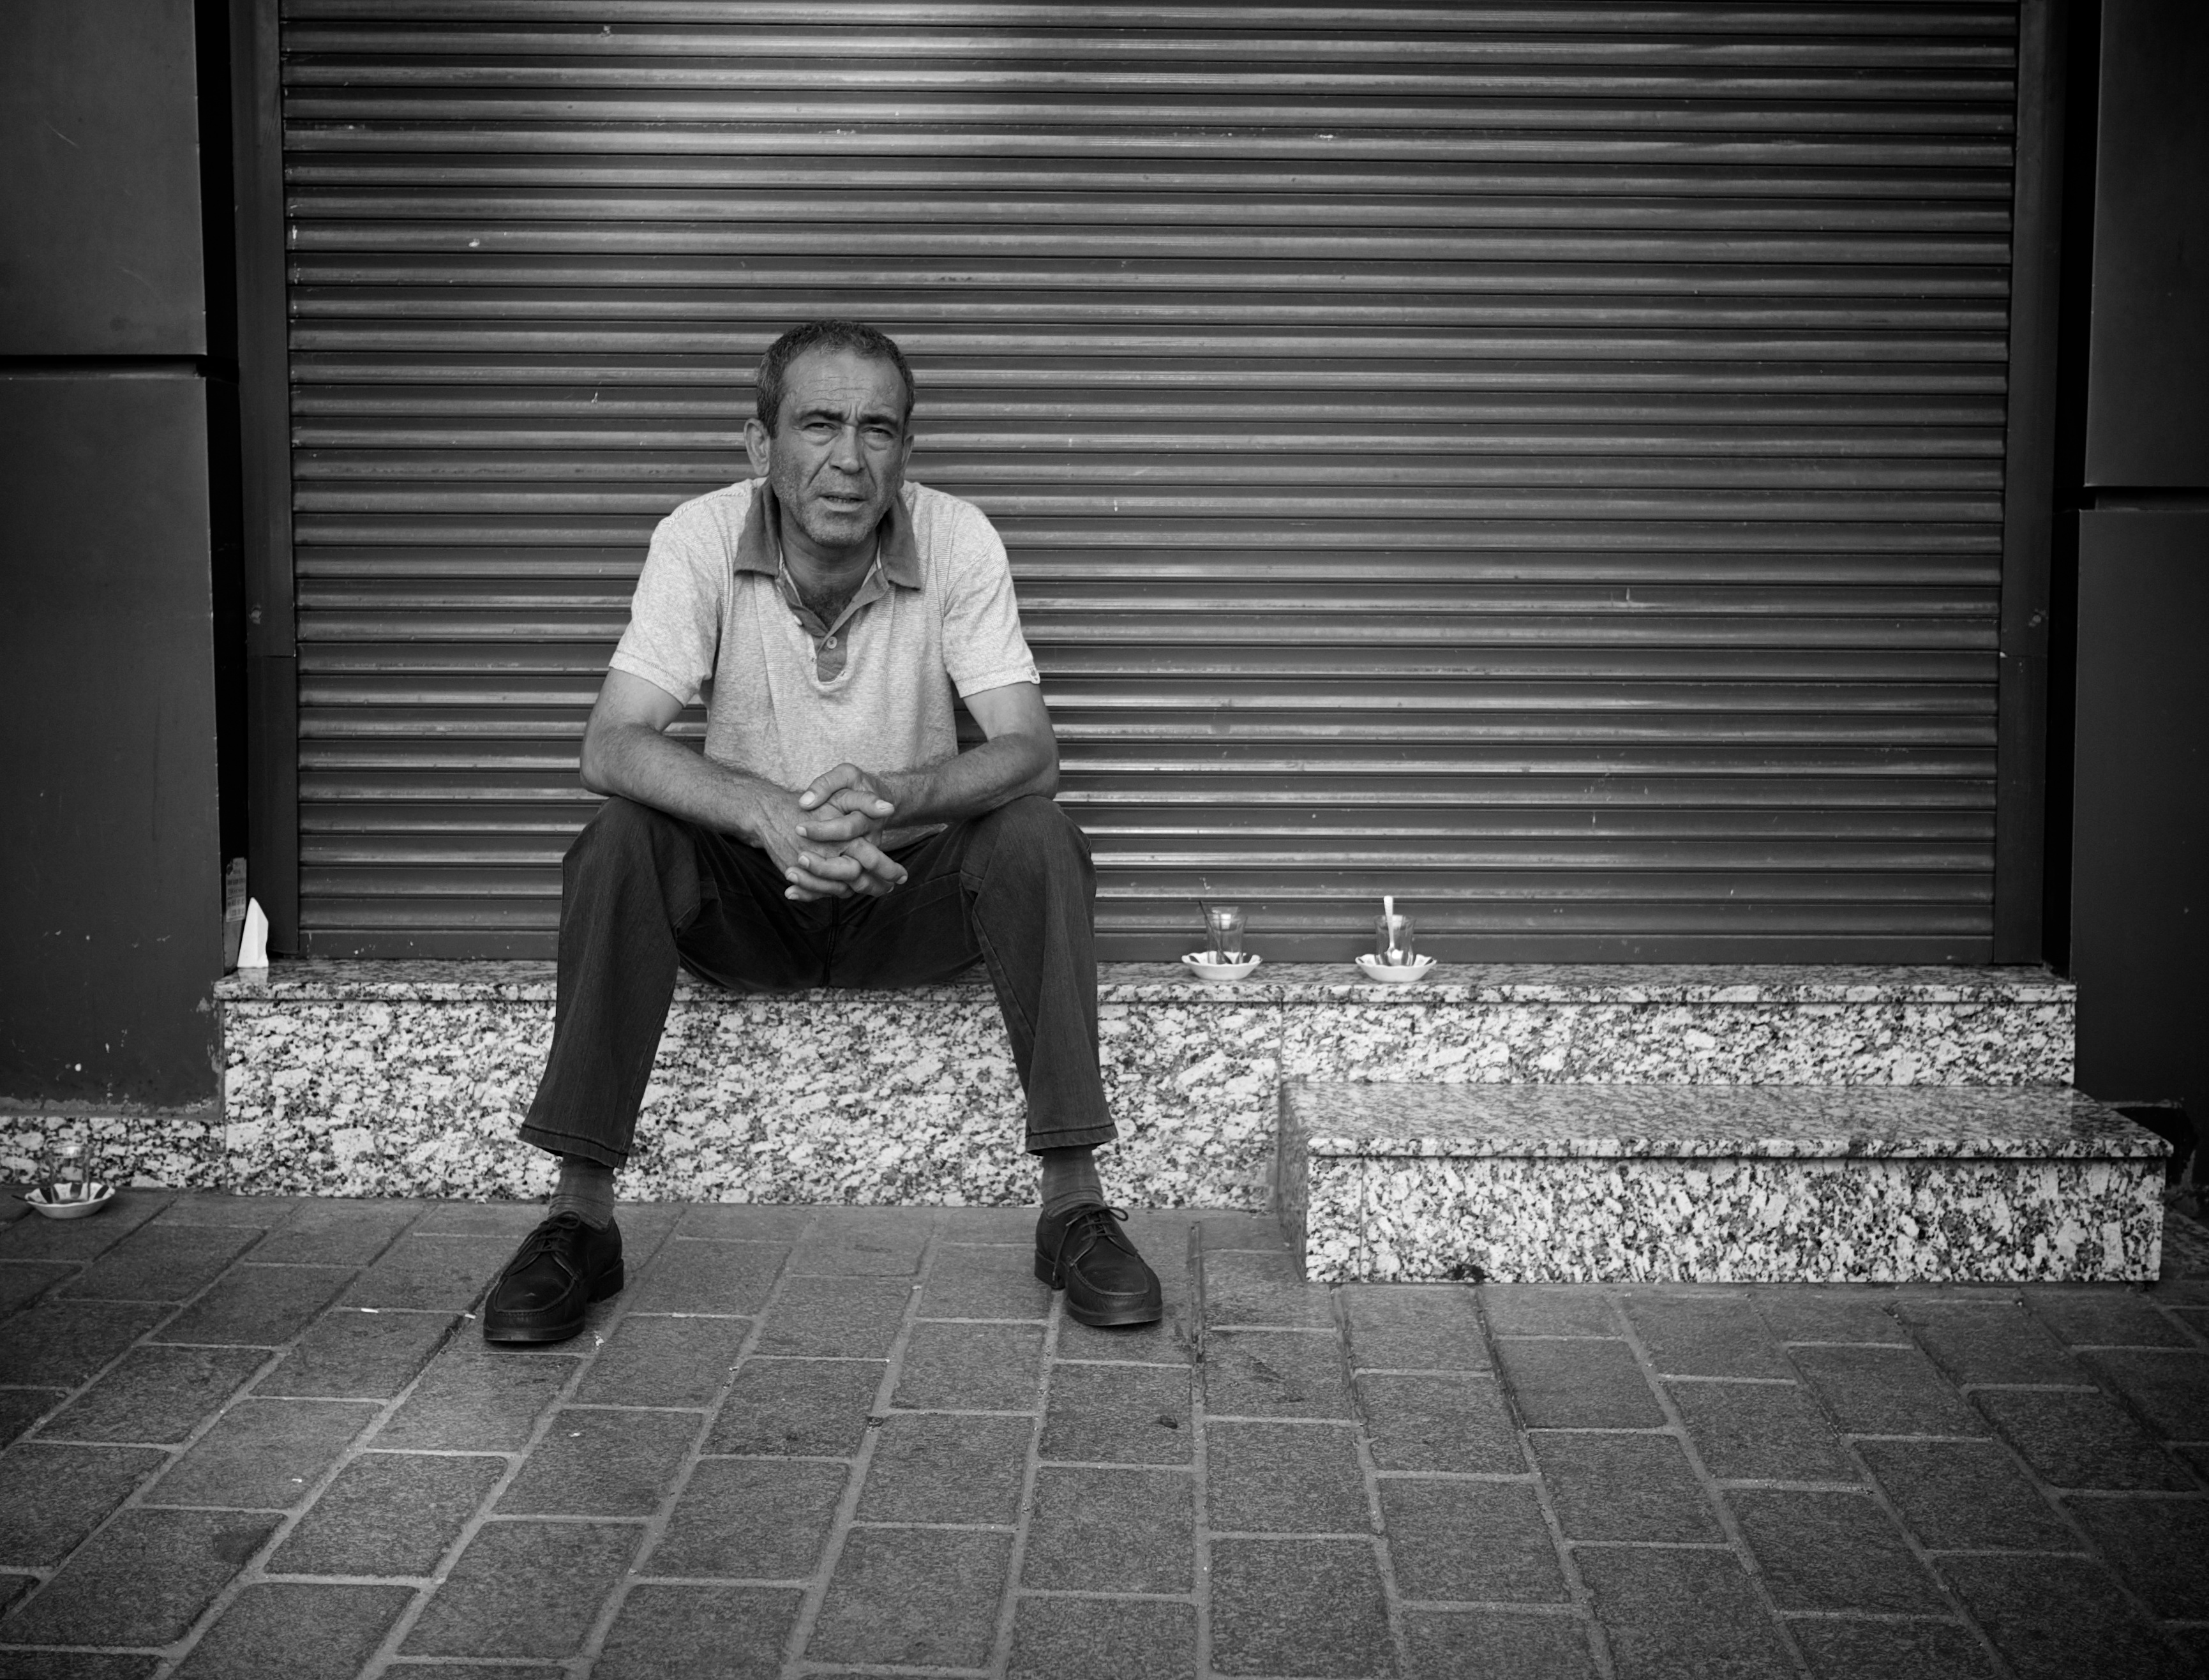
black and white, white, street, photography, ebook, sitting, training, black, monochrome, streetphotography, flickr, thomas, video, olympus, photograph, snapshot, omd, fuji, leica, emotion, monochrom, leuthard, hcb, thomasleuthard, monochrome photography, portrait photography, film noir, human positions